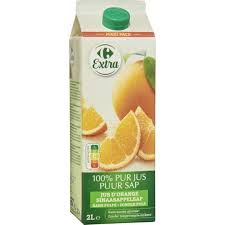
Label: cardboard